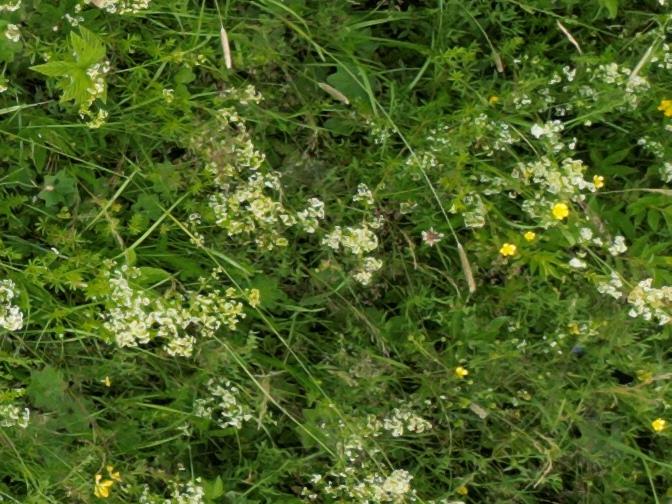
Flowers visible: yarrow flowers, yarrow flowers